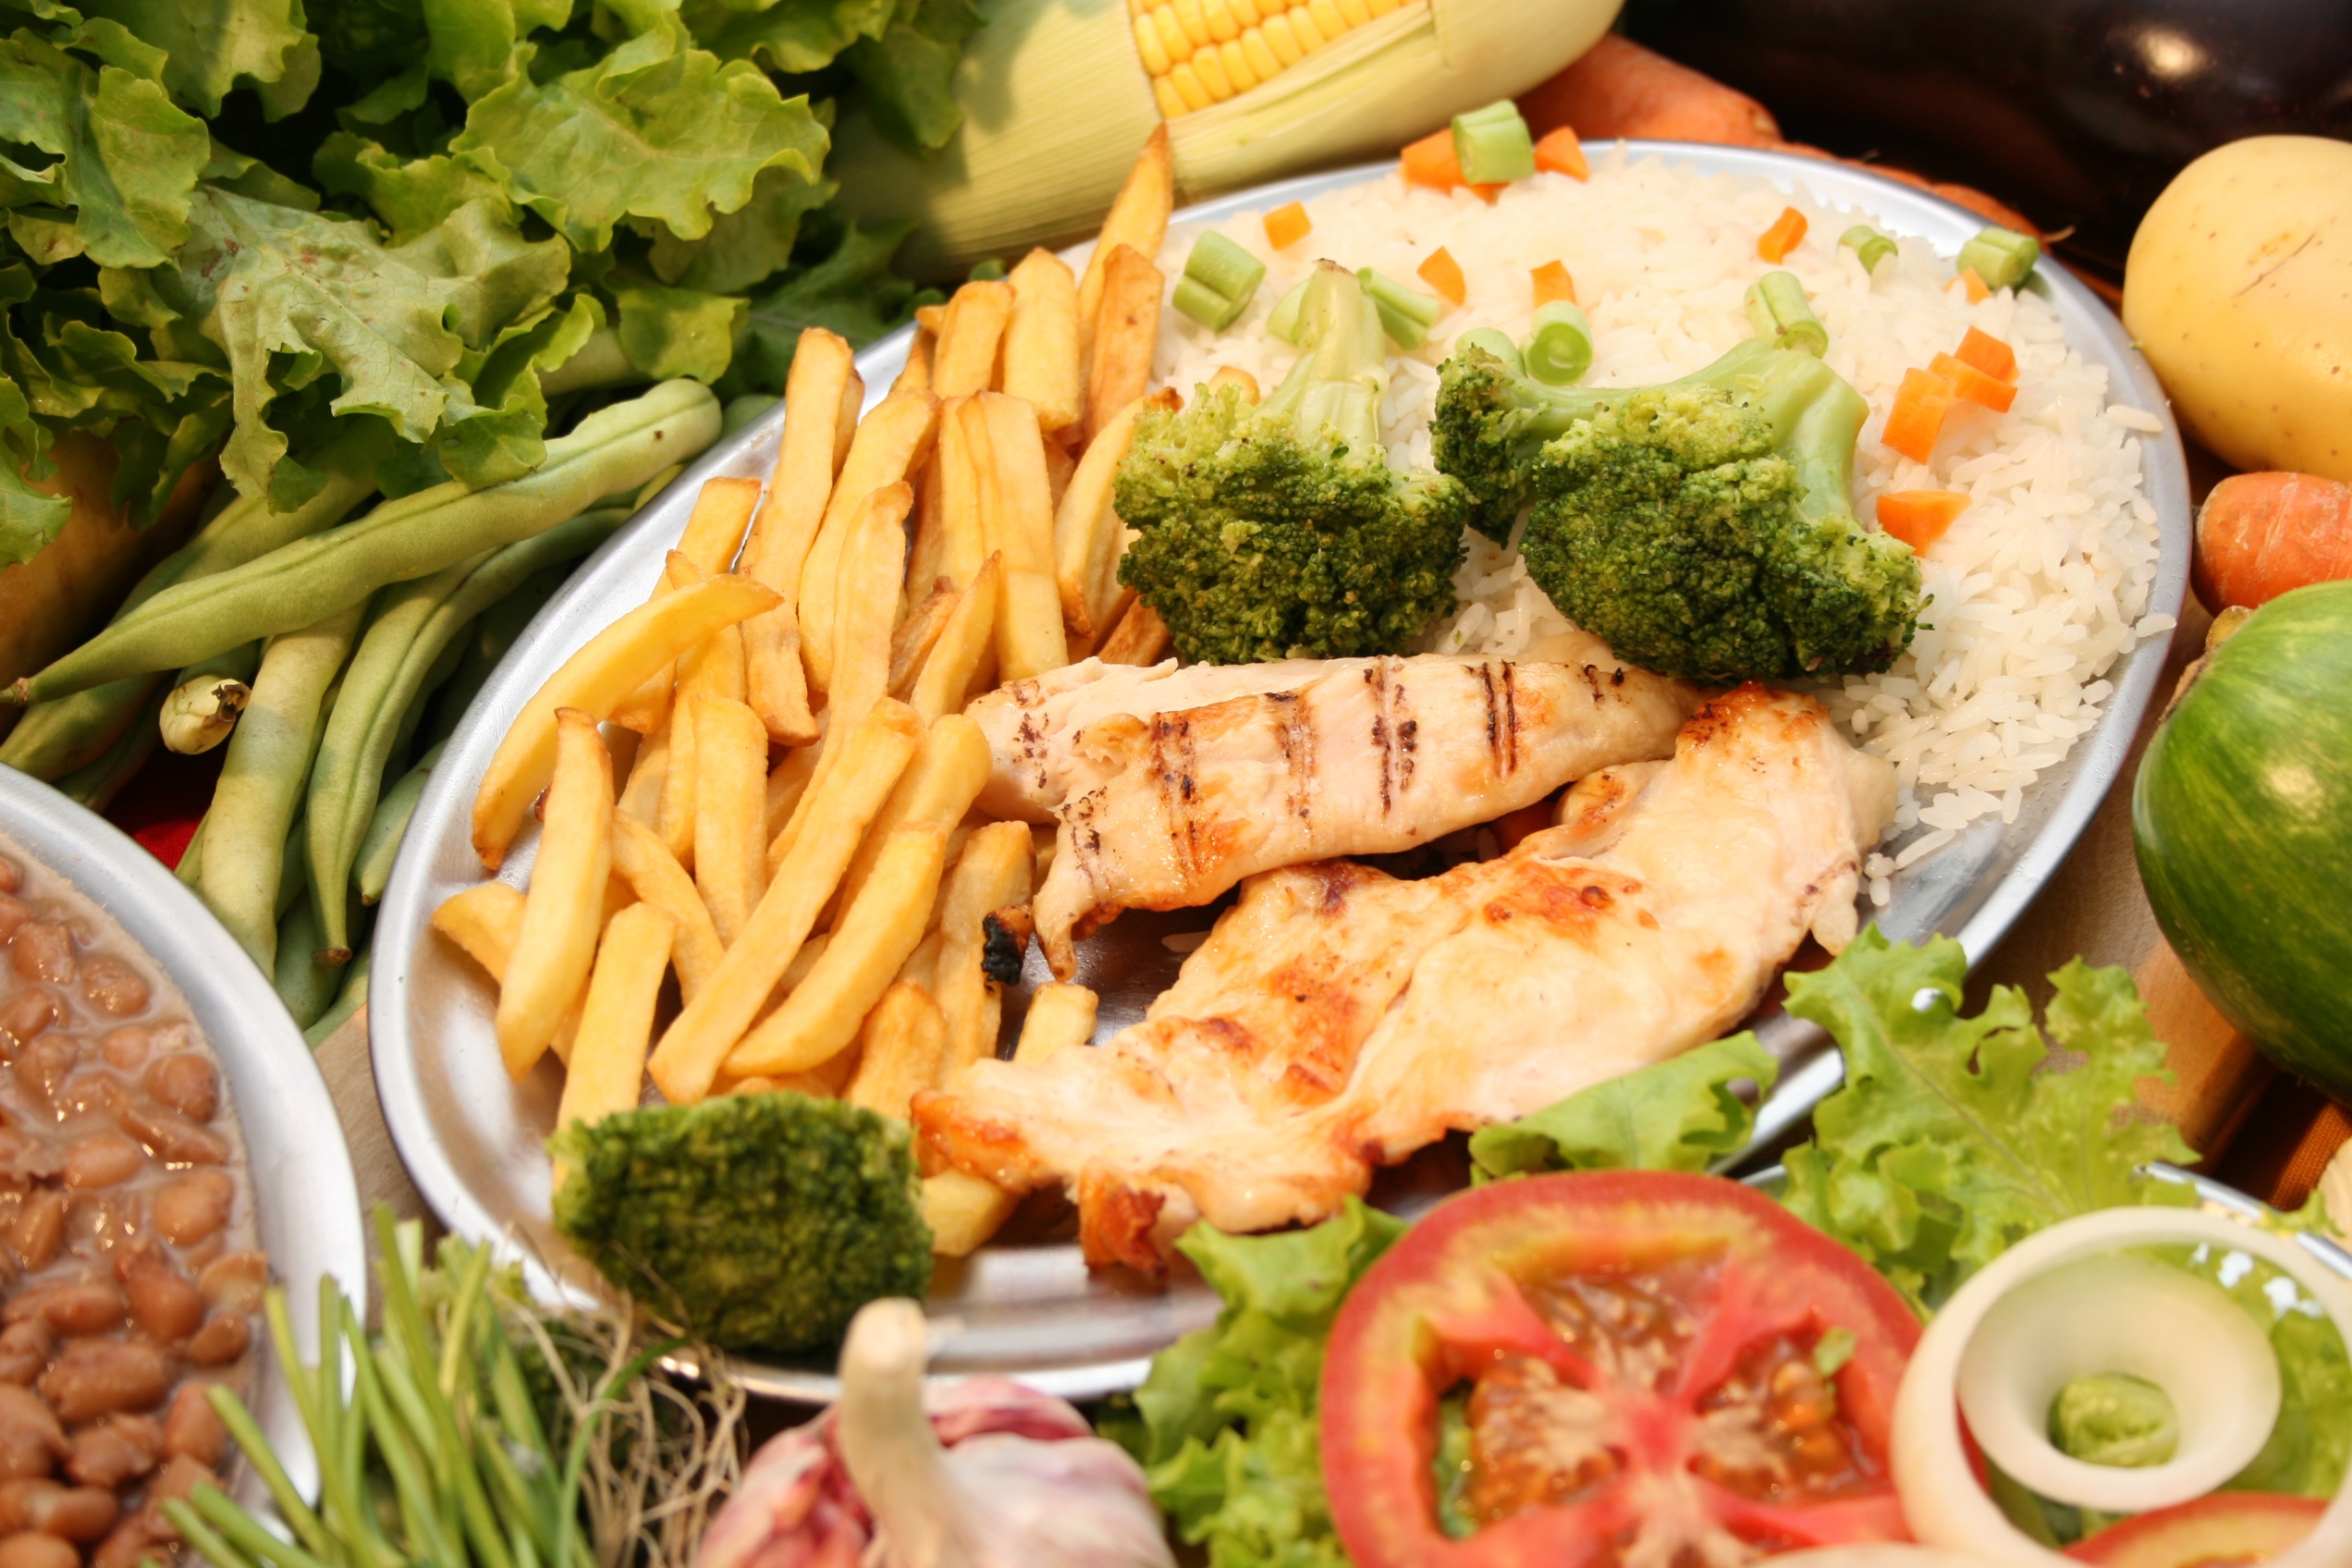
restaurant, dish, meal, food, salad, vegetable, plate, seafood, kitchen, recipe, snack, eat, fast food, lunch, cuisine, chicken, rice, broccoli, asian food, garnish, dinner, vegetarian food, potatoes, junk food, thai food, side dish, diet food, leaf vegetable